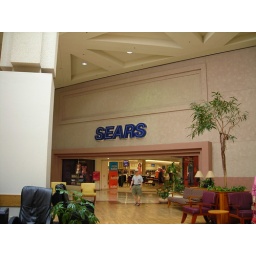
The space above the Sears sign was once a glass window in a fancy restaurant overlooking the mall.